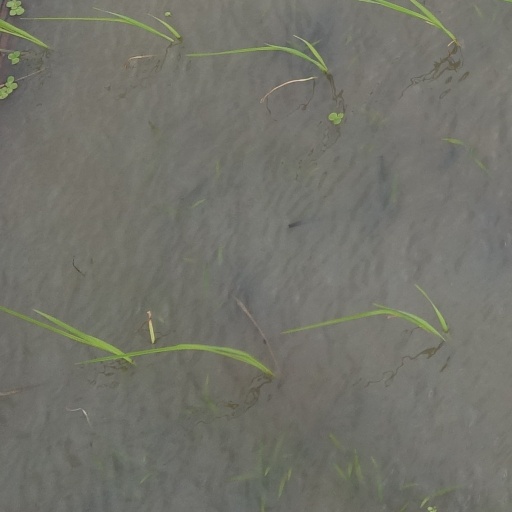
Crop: rice